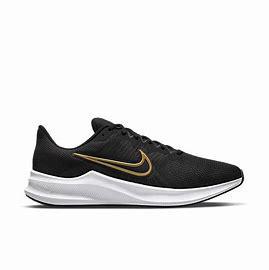
Brand: Nike
Model: Downshifter 11